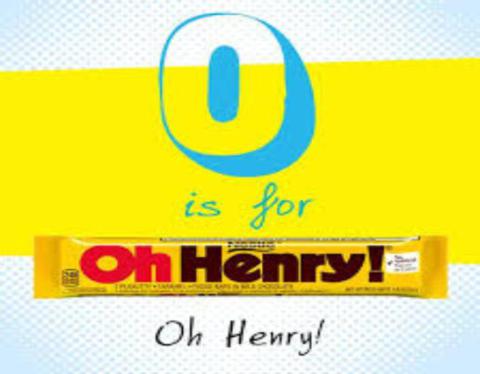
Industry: Food